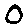
Label: 0